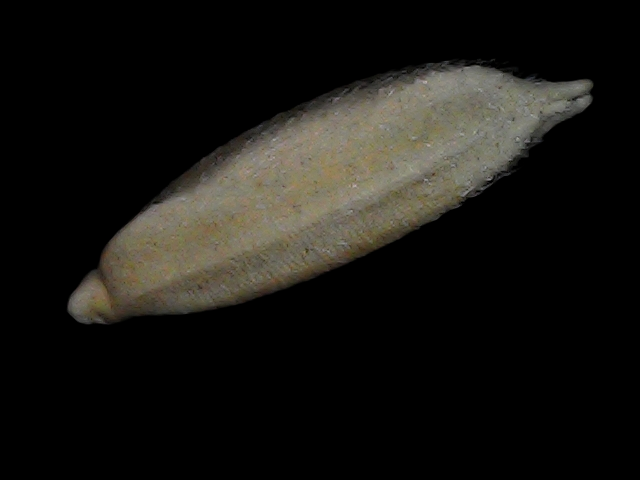
Rice variety: Bd79